David L. Brewer III

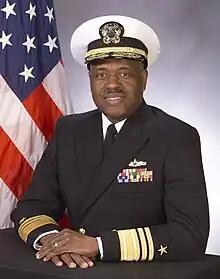
Official Navy portrait of Vice Admiral David L. Brewer, III Commander, Military Sealift Command

David L. Brewer (born May 19, 1946) is a retired vice admiral of the United States Navy and former superintendent of the Los Angeles Unified School District. The 35-year veteran of the Navy was the captain of from April 3, 1991 – December 5, 1992, commanded Military Sealift Command from August 2001 until his retirement in March 2006, and served as Vice Chief of Naval Education and Training from 1999 to 2001. As Vice Chief of Naval Education and Training, he is known for helping to develop the Navy College Program and negotiating contracts with 11 colleges, universities and community colleges to provide bachelor and associate degree programs to more than 300,000 sailors. As Commander of Military Sealift Command, he is known for overseeing the massive Military Sealift Command (MSC) partnership with the private sector shipping contractors operation in support of Operation Iraqi Freedom which involved moving over of equipment to the Persian Gulf in less than four months. He is also known for leading the Military Sealift Command's disaster relief efforts after Hurricane Katrina.